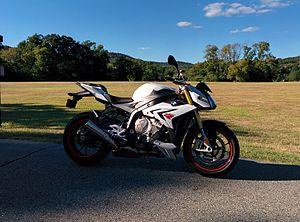
"La BMW S 1000 R est une moto de type roadster sportif fabriquée par BMW Motorrad à partir de 2014. Version ""nue"" ou ""naked"" de la BMW S 1000 RR avec qui elle partage son moteur, sa transmission, son châssis et sa suspension.
BMW Motorrad est la filiale moto de la société allemande BMW. Elle produit des motos depuis 1923.